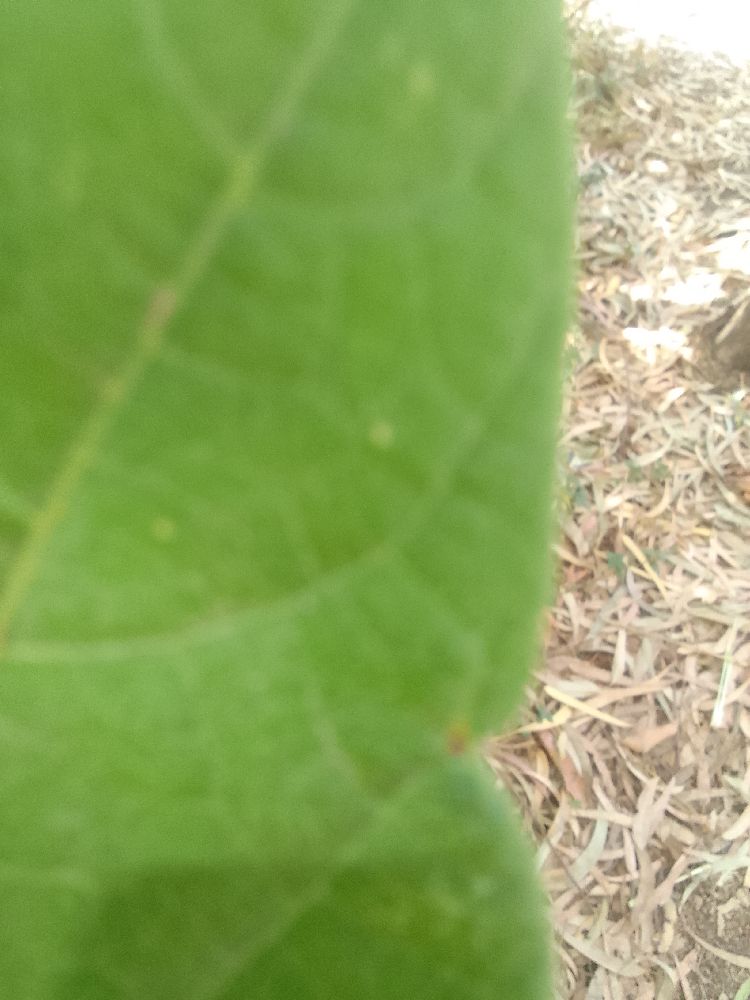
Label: healthy